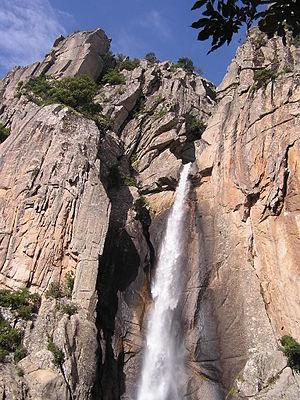
Cascade de Piscia di Gallo